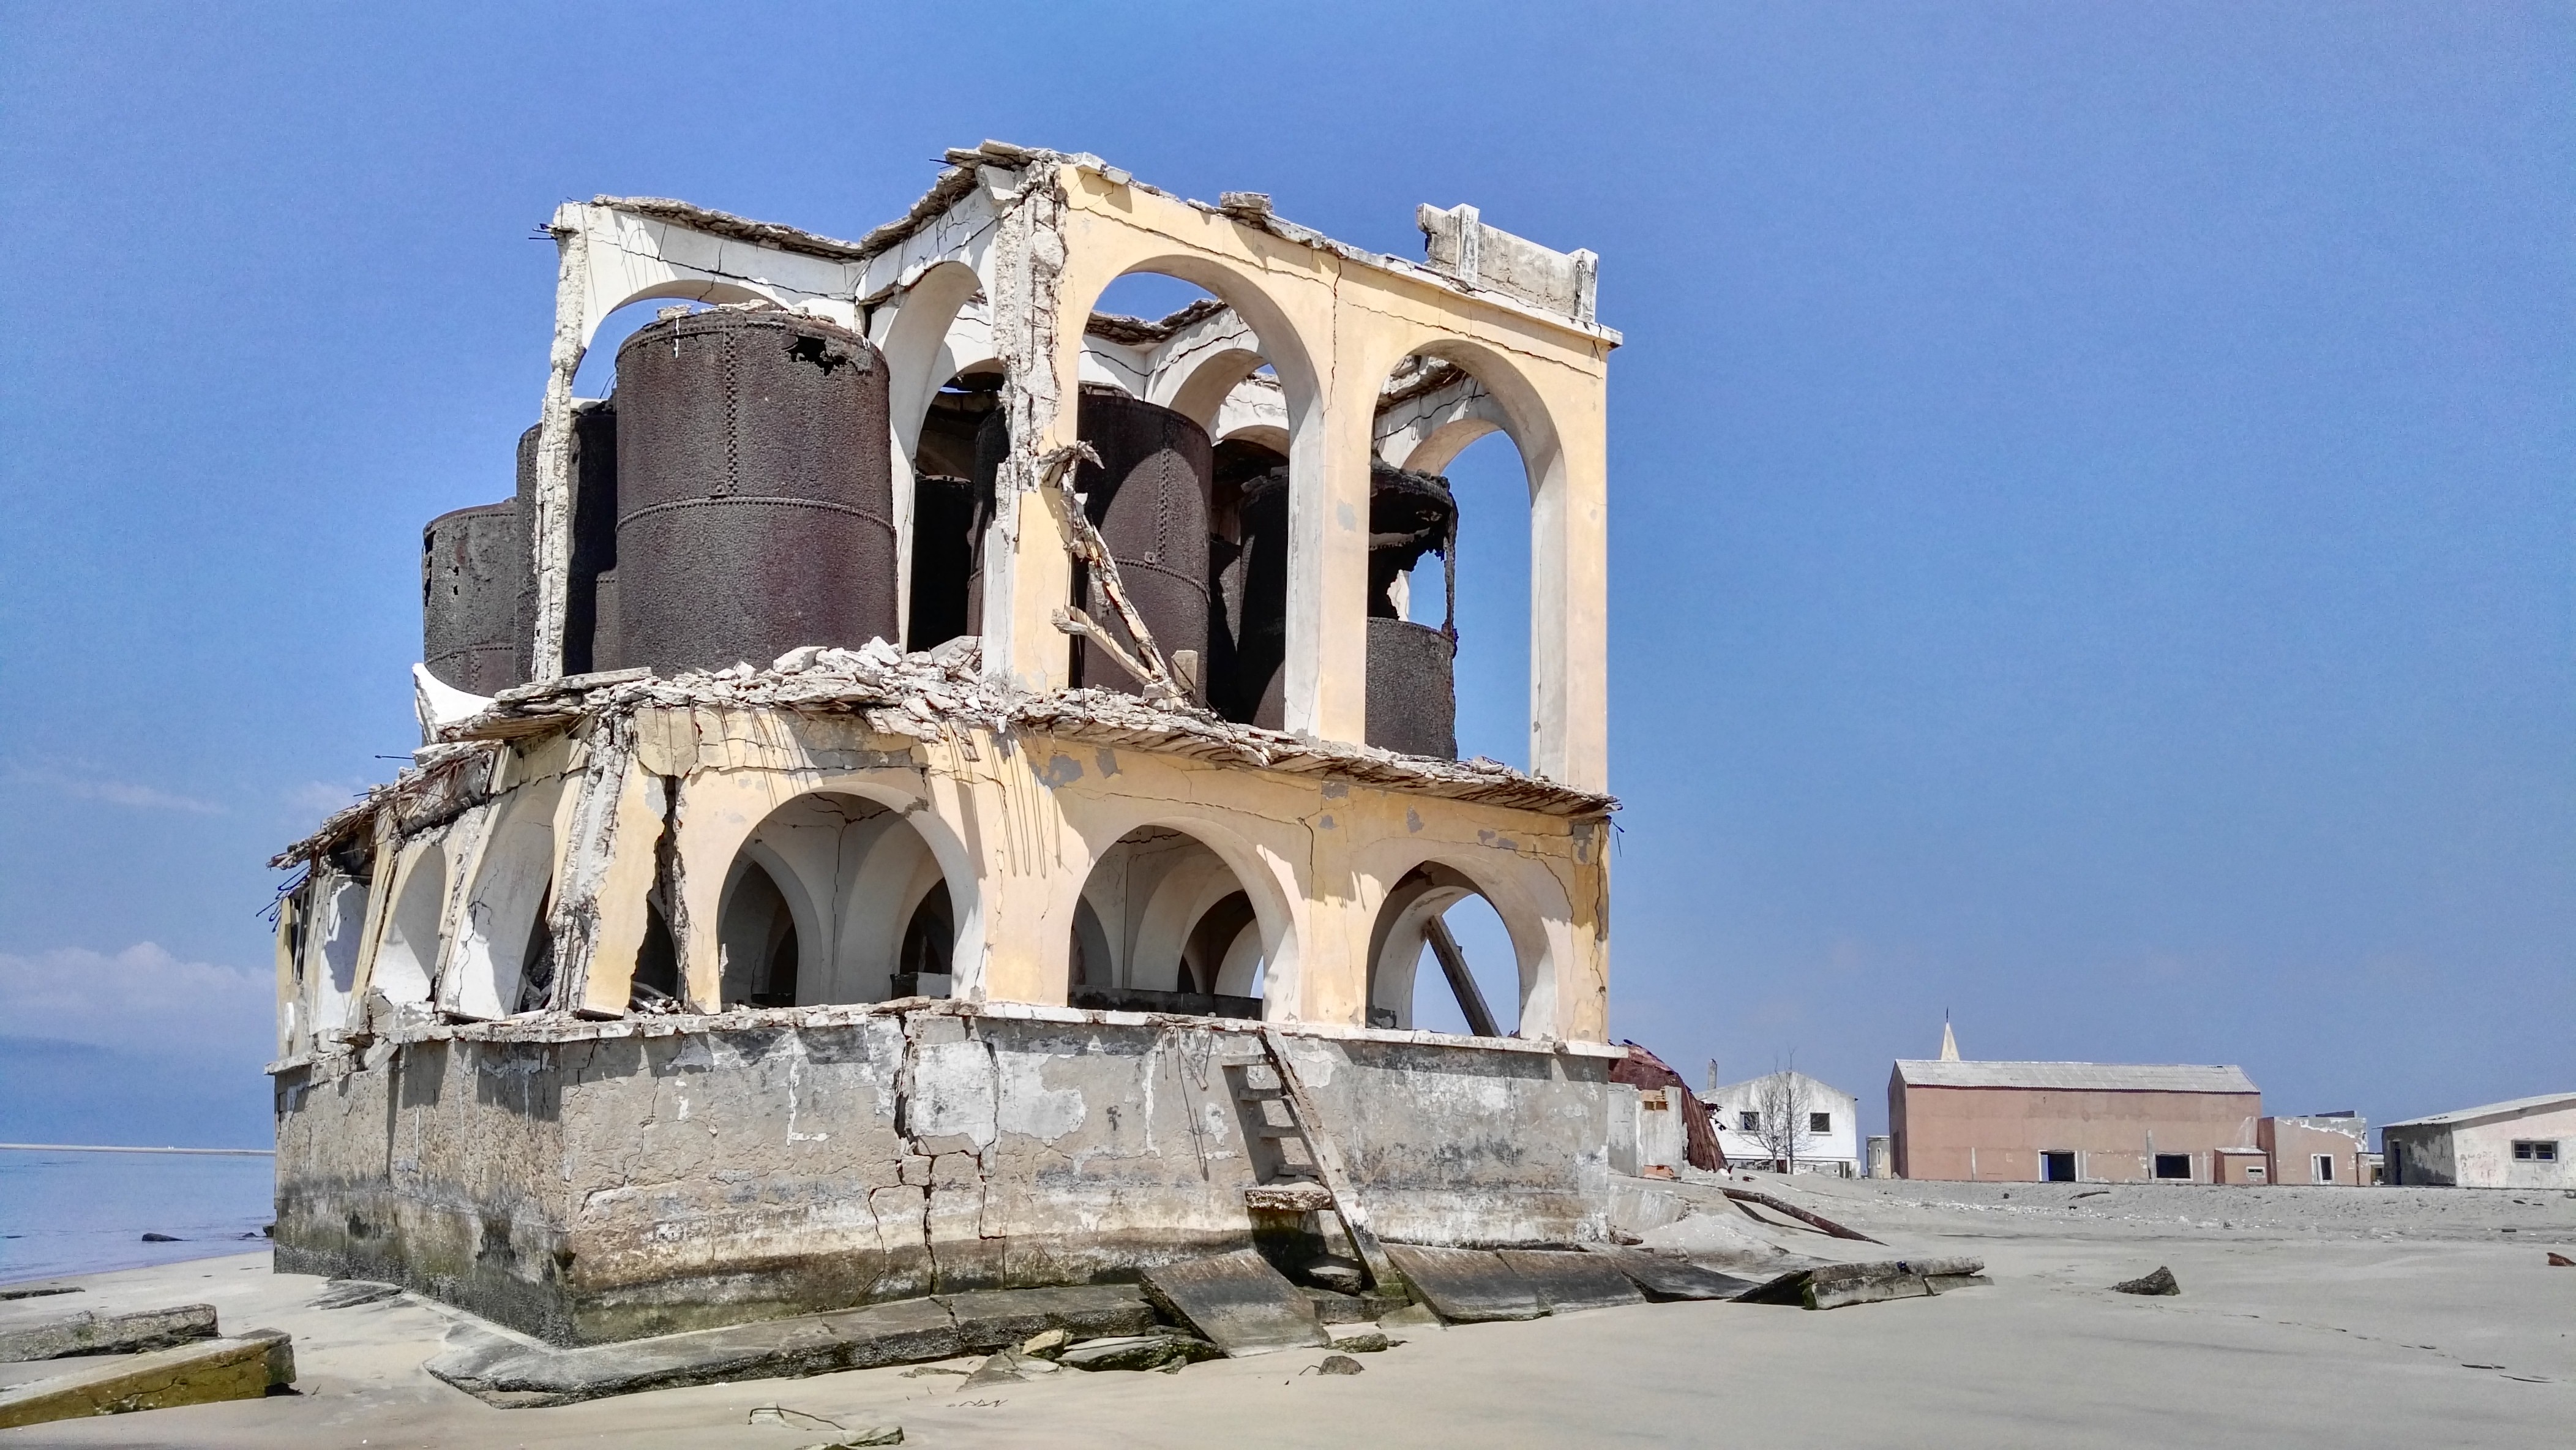
beach, landscape, sea, sand, architecture, building, city, arch, africa, island, landmark, facade, church, ruin, fish, place of worship, dunes, ruins, monastery, leave, off road, angola, roman temple, 4 x 4, historic site, sao martinho dos tigres, dos tigres, death acre, fischerreihafen, ancient history, ancient roman architecture